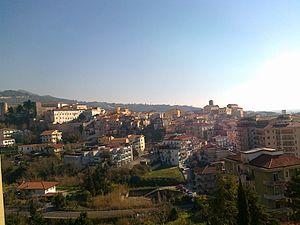
Eboli est une ville de la province de Salerne dans la région de la Campanie en Italie.